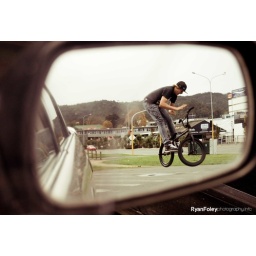
Jaden hop bar in the mirror